Tramp species

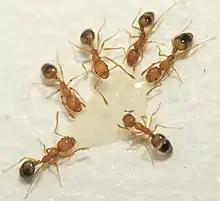
Pharaoh ant ("Monomorium pharaonis)" a well established tramp species able to thrive in diverse environments.

Ants have a more rigid list of criterion to be considered "true" tramp species. The most cited body of work outlining these traits comes from Luc Passera. His primary and most important criterion is that the distribution of the species must be linked to human activities, what he refers to as "anthropophilic tendency". He also lists the following traits as being likely common to all tramp species: small size, monomorphism of worker ants (worker ants having only one phenotype), high rates of polygyny, unicoloniality, strong interspecific aggressiveness, worker ant sterility, and colony reproduction by budding. These traits may appear with more or less intensity among considered tramp species, and in fact, literature does not currently require a tramp species to possess every single one of these attributes. Ant tramp species in particular can be ecological indicators on the susceptibility of an ecosystem to become invaded or ecological instability.